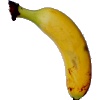
Label: banana_lady_finger